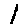
Label: 1